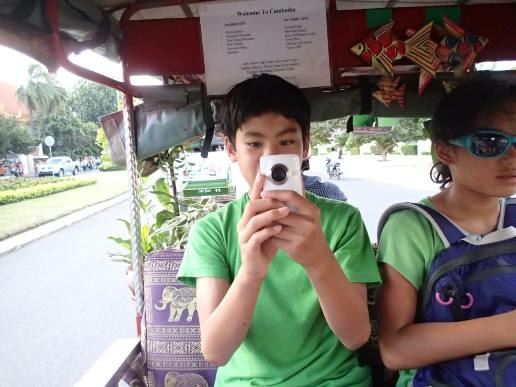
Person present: Yes